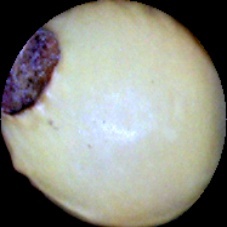
Label: Broken